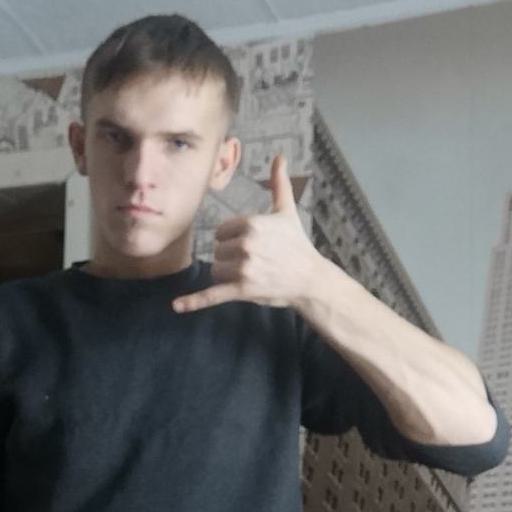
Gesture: call